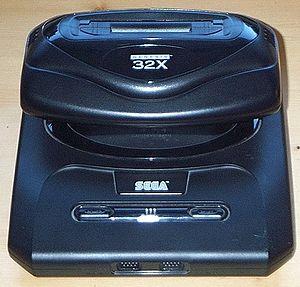
Dans l'histoire des consoles de jeux vidéo, la quatrième génération représente l'ère des consoles 16 bits.